Politics and Vision

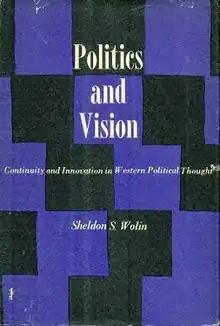
First edition

Politics and Vision: Continuity and Innovation in Western Political Thought is a work of political theory by Princeton Emeritus Professor Sheldon S. Wolin. Part One, consisting of ten chapters and first published in 1960, distinguishes political philosophy from philosophy in general and traces political philosophy from its Platonic origins to modern day. Part Two, consisting of seven chapters and published (along with Part One) in a 2004 expanded edition, traces the development of political thought from Marx, Nietzsche, and others up to the late 20th century. Wolin left Part One unaltered in the expanded edition, confining the expressions of his changes in thought about political theory to those sections of Part Two that overlap with Part One.